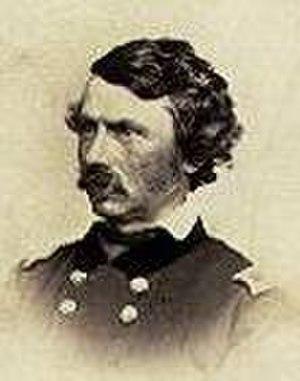
John Henry Martindale est un avocat américain, général de l'armée de l'Union et homme politique.